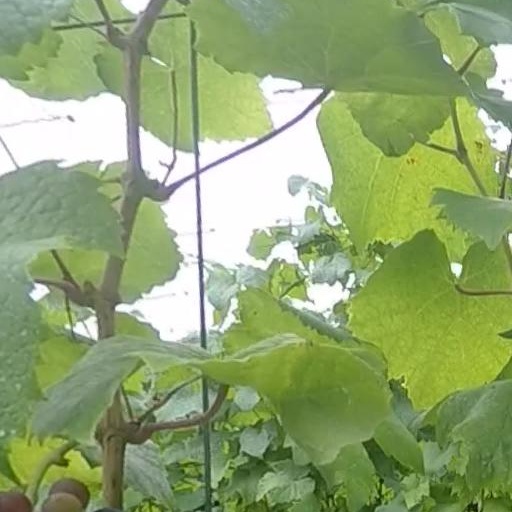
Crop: grape